Economics of English agriculture in the Middle Ages

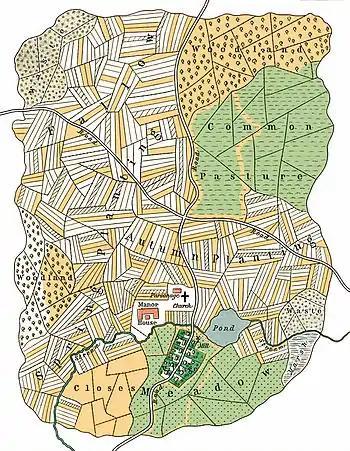
The open field system, central to many medieval English communities.

In the century prior to the Norman invasion, England's great estates, owned by the king, bishops, monasteries and thegns, had been slowly broken up as a consequence of inheritance, wills, marriage settlements or church purchases. Most of the smaller landowning nobility lived on their properties and managed their own estates. The pre-Norman landscape had seen a trend away from isolated hamlets and towards larger villages engaged in arable cultivation in a band running north–south across England.